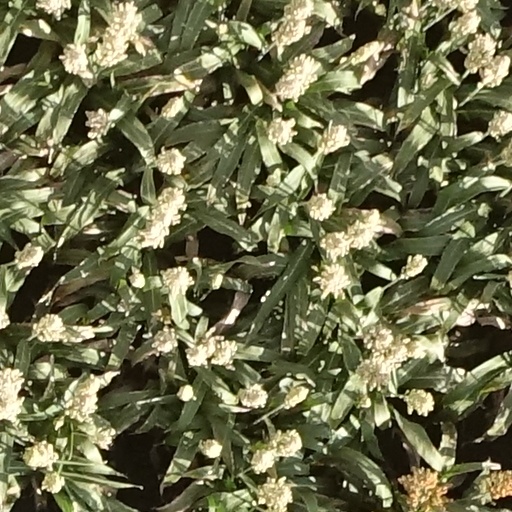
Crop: sorghum